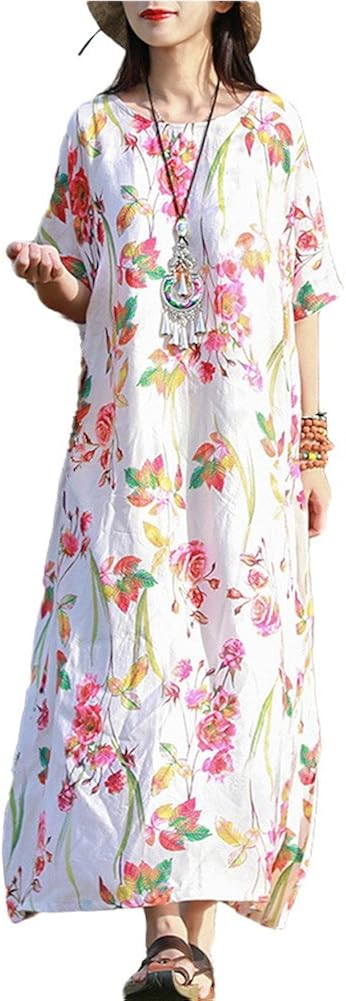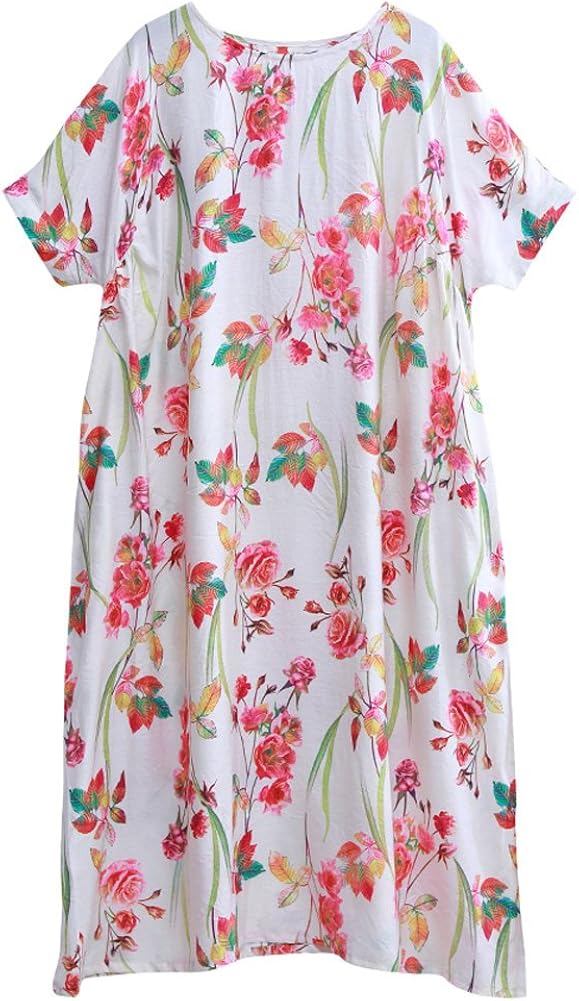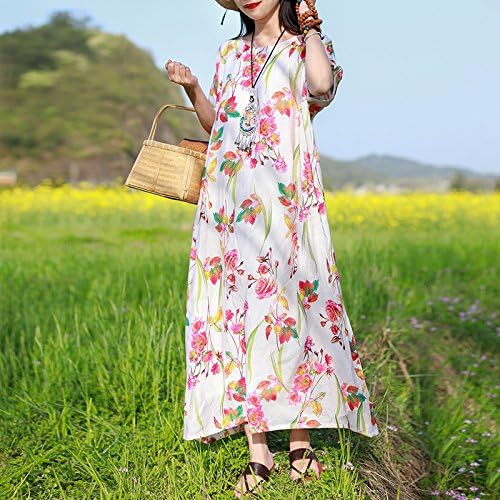
LZJN Women's Cotton Floral Print Long Dress Loose Short Sleeve Maxi Dress with Side Pockets
Category: AMAZON FASHION
Description: Material: 80% Cotton 20% Polyester, Good Fabric, very Soft and Comfortable to wear. Size:M: Length:121cm/47.63”;Bust:114cm/44.88”;Sleeve:34cm/13.38”;Waist:128cm/50.39”;Cuff:32cm/12.59”;L:Length:127cm/50”;Bust:118cm/46.45”;Sleeve:35cm/13.77”;Cuff:36cm/14.17”; Model information Height:160cm Weight:42kg. We always try to supply the high quality Mori Girl Bohemian Style Literary and artistic fan linen Dresses,blouses with the best prices. This new dress perfect for every daily to wear Color difference: We strive to make our colors as accurate as possible; however, due to individual monitor settings, we cannot guarantee that the color you see on your screen is the exact color of the product. Size difference: This size information is just for reference only, and allow 1-2cm (0.4-0.8") differences due to manual measurement.
Features: 80% Cotton, 20% Polyester | Pull On closure | Hand Wash Only | Materials: 80% Cotton 20% Polyester, Good Fabric, very Soft and Comfortable to wear. | Size:M: Length:121cm/47.63”;Bust:114cm/44.88”;Sleeve:34cm/13.38”;Waist:128cm/50.39”;Cuff:32cm/12.59”;L:Length:127cm/50”;Bust:118cm/46.45”;Sleeve:35cm/13.77”;Cuff:36cm/14.17”; | Features: Loose Fitting, Floral Print, Round Neck, Short Sleeve, Side Pockets, Full Length Dress.M and L size are available. | Occasion: Perfect for daily wear, work, vacations etc. | Notice: Before ordering, please carefully read the Size Chart we provided in the above.hand wash recommended/cold water, wash separetely,no bleach,natural cool dry.